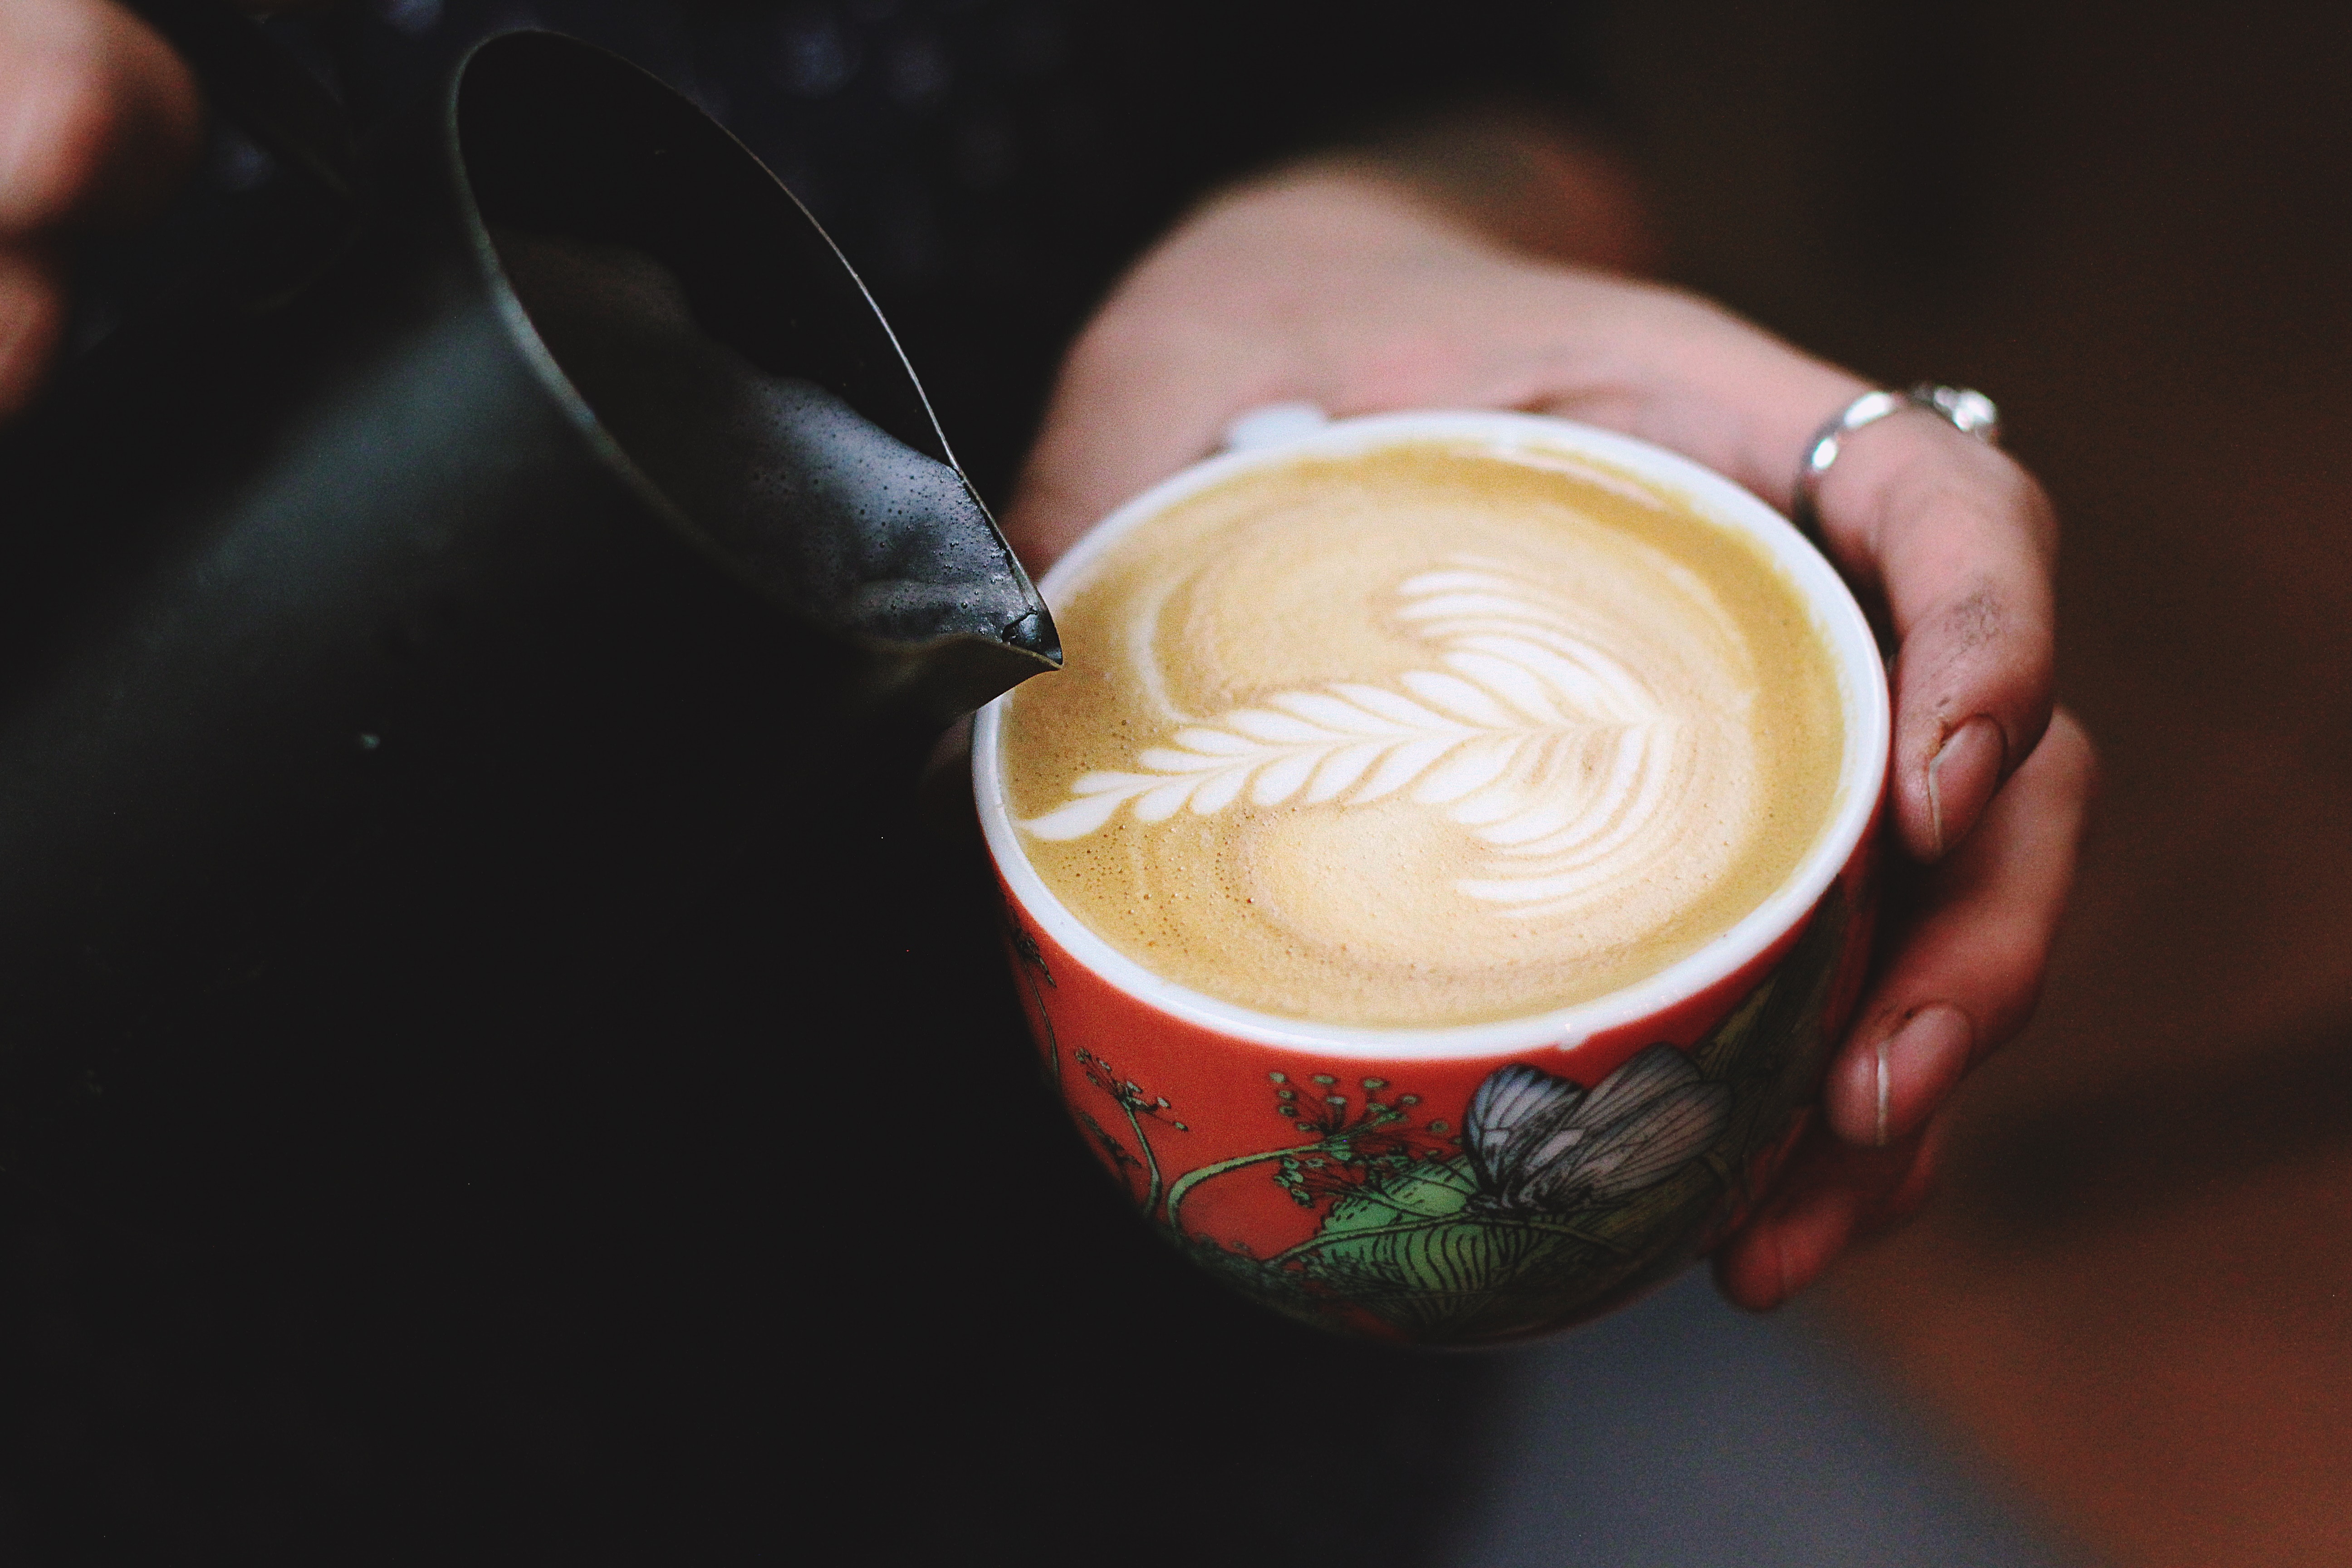
latte, coffee, flat white, drink, cappuccino, espresso, cup, coffee cup, cuban espresso, cafe au lait, caff macchiato, caffeine, coffee milk, flavor, cortado, mocaccino, dairy product, milk, tea, ristretto